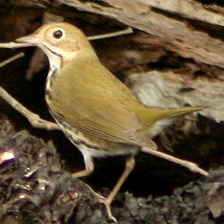
Species: OVENBIRD
Scientific name: SEIURUS AUROCAPILLA